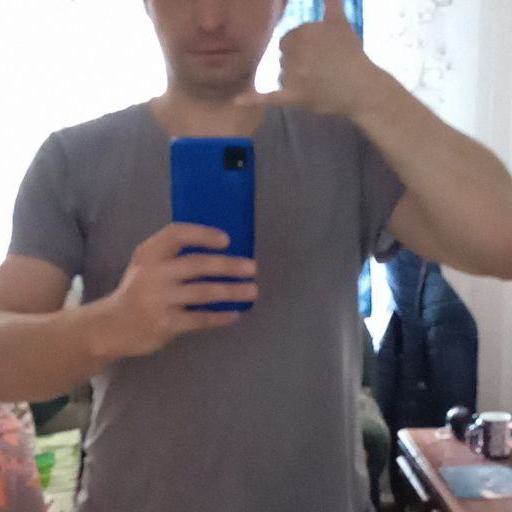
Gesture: no_gesture